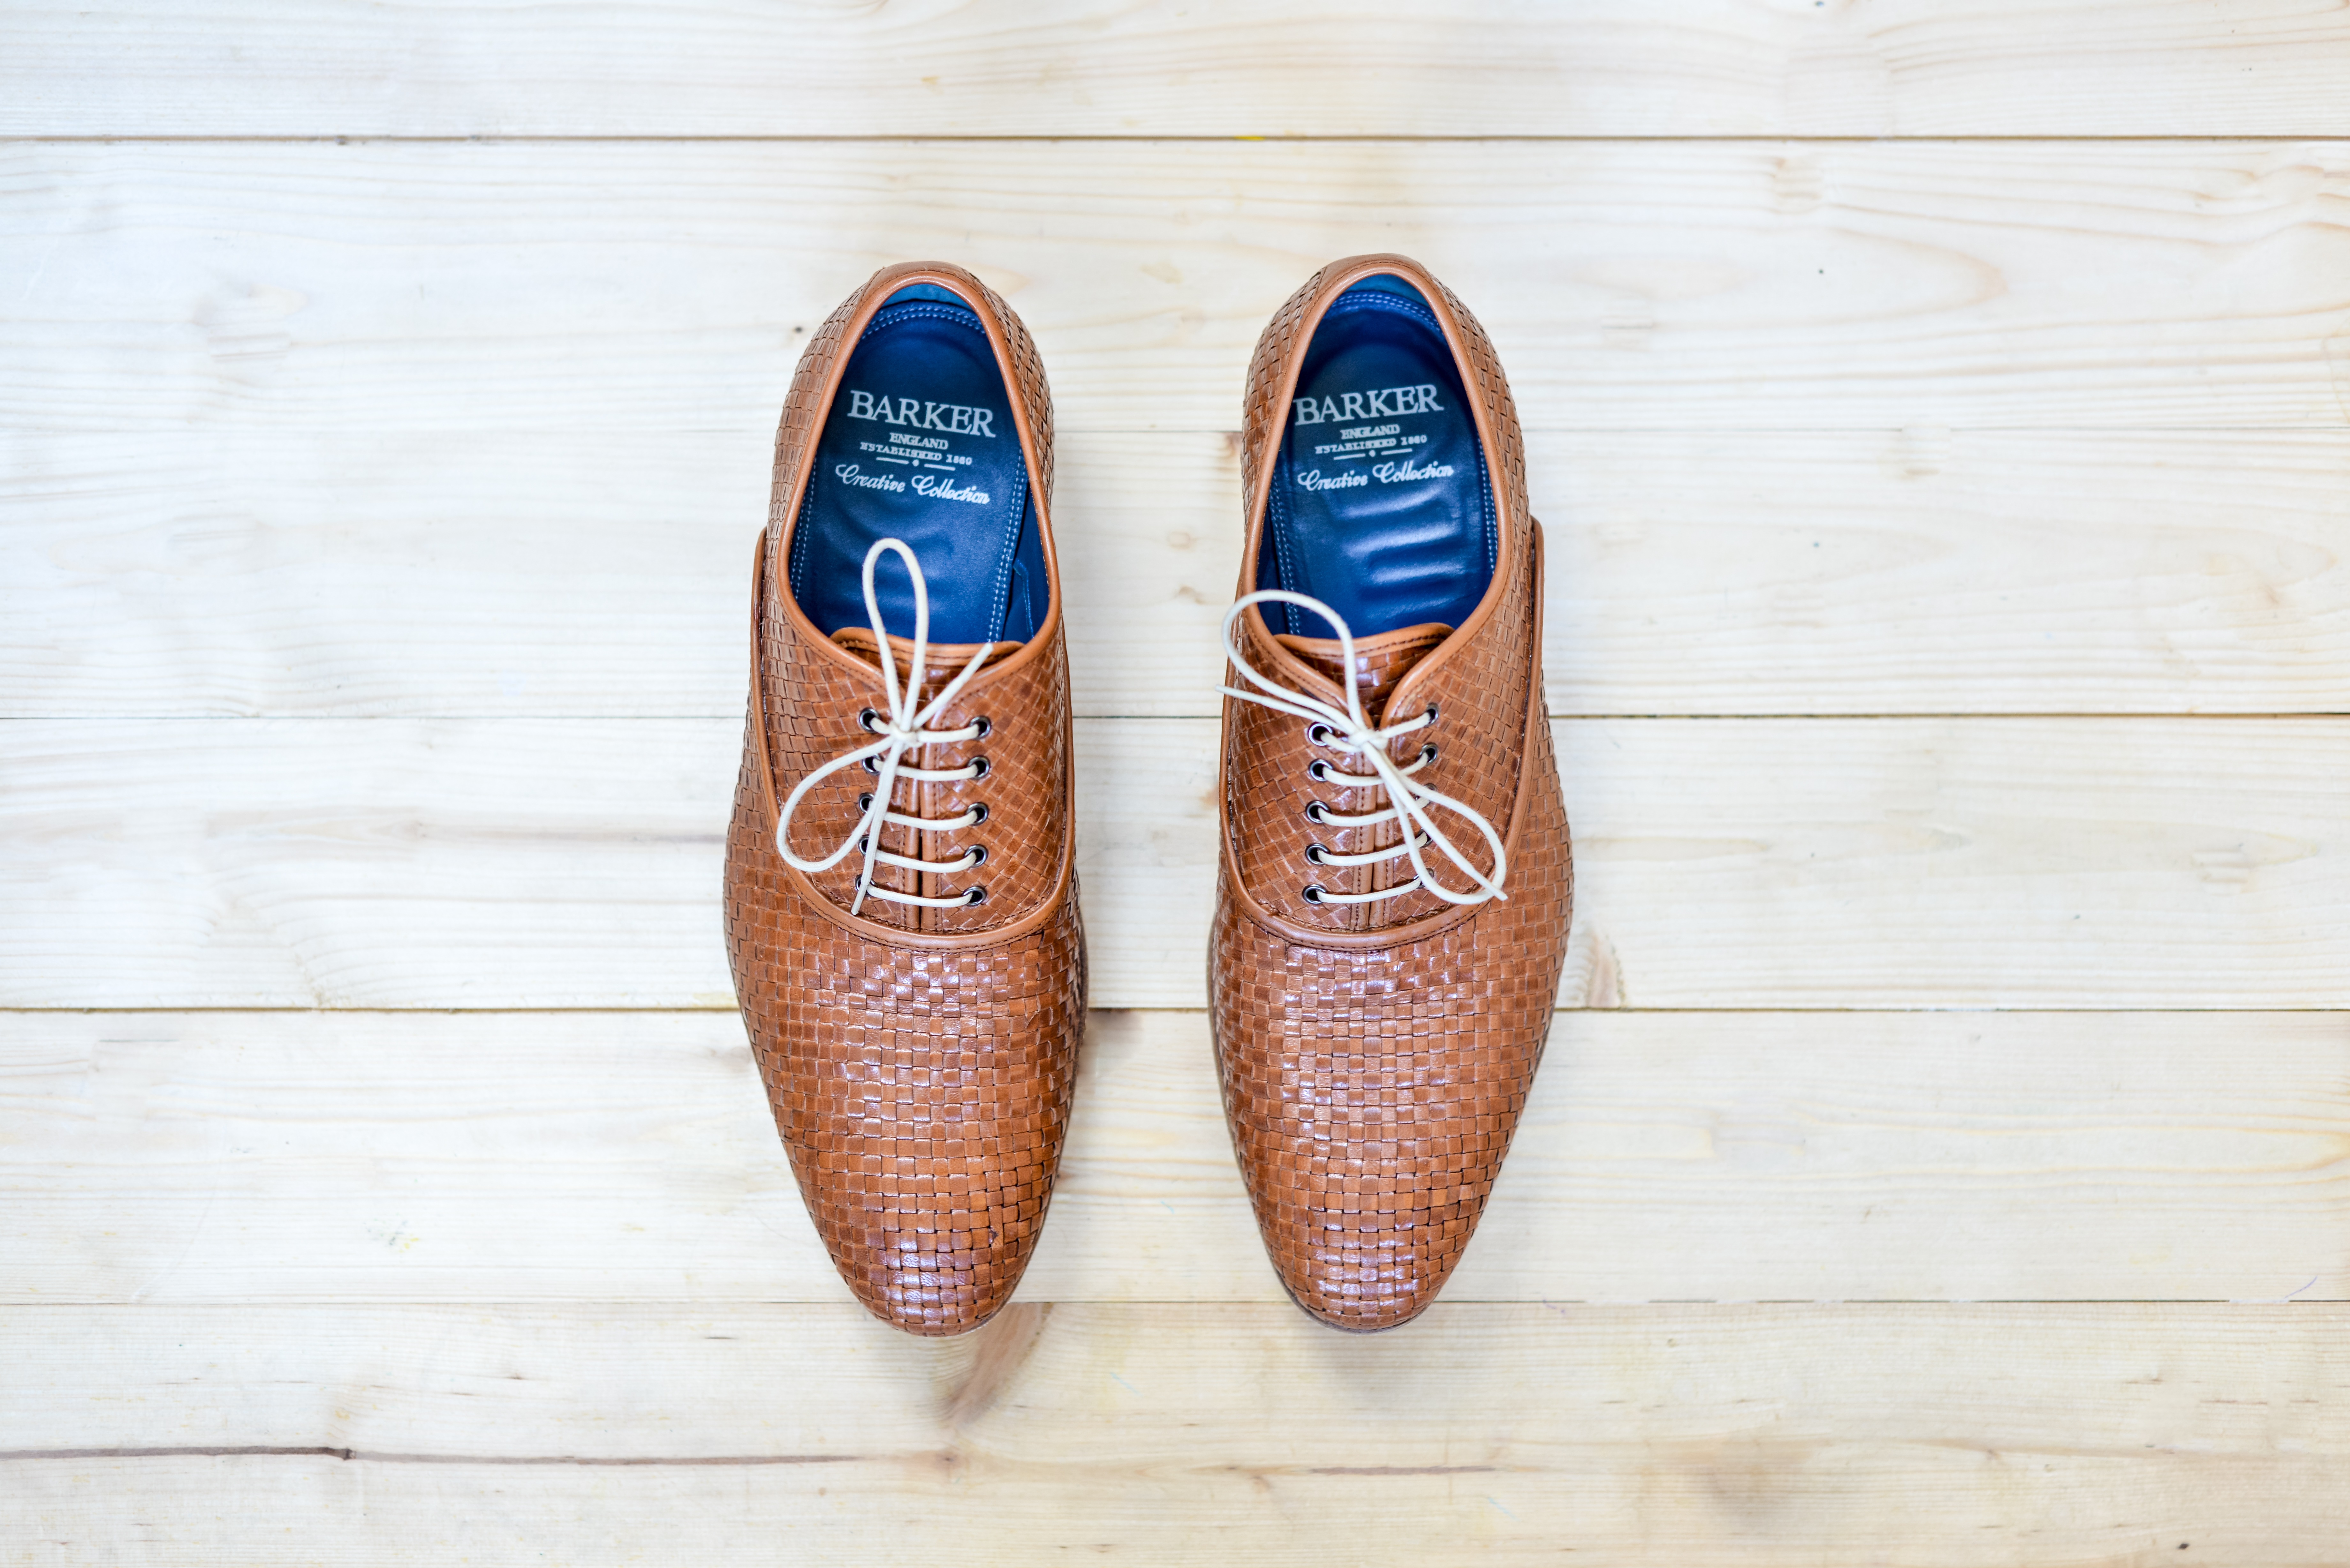
shoe, leather, leg, spring, fashion, clothing, modern, shoes, men, footwear, style, elegant, shiny, stylish, trendy, outdoor shoe, plaited